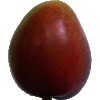
Label: red_mango